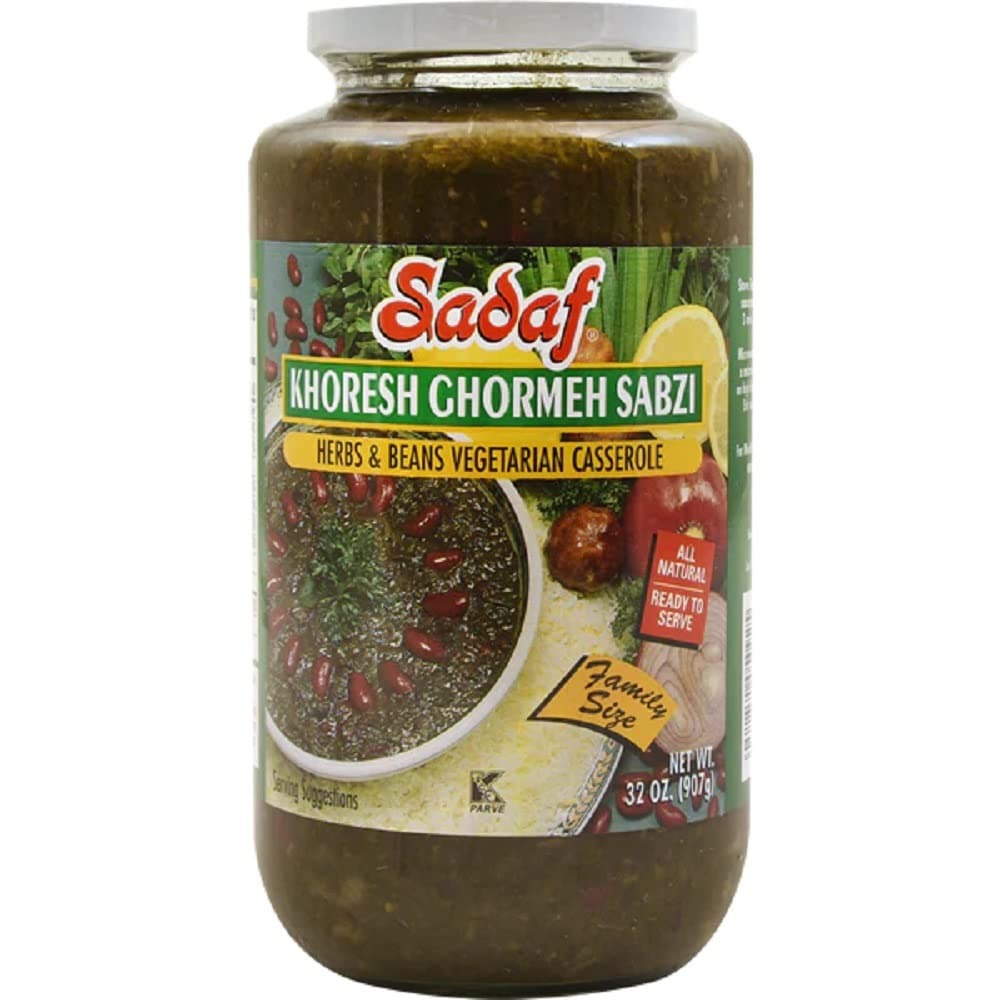
Item Name: Sadaf Khoresh Ghormeh Sabzi - Ready to eat Khoresh sabzi with spices, herbs and beans - Persian food in a jar - Iranian food Qormeh sabzi mix - Herb & Bean Stew in Jar- 32 oz.
Bullet Point 1: POPULAR: Ghormeh sabzi is considered the national dish of Iran. Iranians in the diaspora traditionally celebrate "International Ghormeh Sabzi Appreciation Day" two days after Thanksgiving.
Bullet Point 2: TRADITIONAL FLAVOR: The flavor of this mix is more on the sour side for those who prefer ghormeh sabzi with more limoo amani. Ingredients: Parsley, Spinach, Mint, Cilantro, Lemon Omani, Fried Onions, Red Kidney Beans, Fenugreek, Leek, Green Onions, Vegetable Oil, Flavor Enhancer, Garlic, Salt & Pepper.
Bullet Point 3: CONVENIENT and READY TO EAT: With this persian herbs, beans and spices, you'll save hours of prep while still enjoying the flavors and quality of a home-cooked meal.
Bullet Point 4: KOSHER AND VEGETARIAN: This popular Persian stew is made with fresh, fragrant herbs, red kidney beans, and whole dried lime. This hearty, vegetarian stew is best served over basmati rice. The product is also Kosher.
Bullet Point 5: OTHER OPTIONS: you can also add other ingredients, cooking ghormeh sabzi with lamb is also very common. You choose your base to make a fine persian food.
Value: 32.0
Unit: Ounce

Price: 16.8